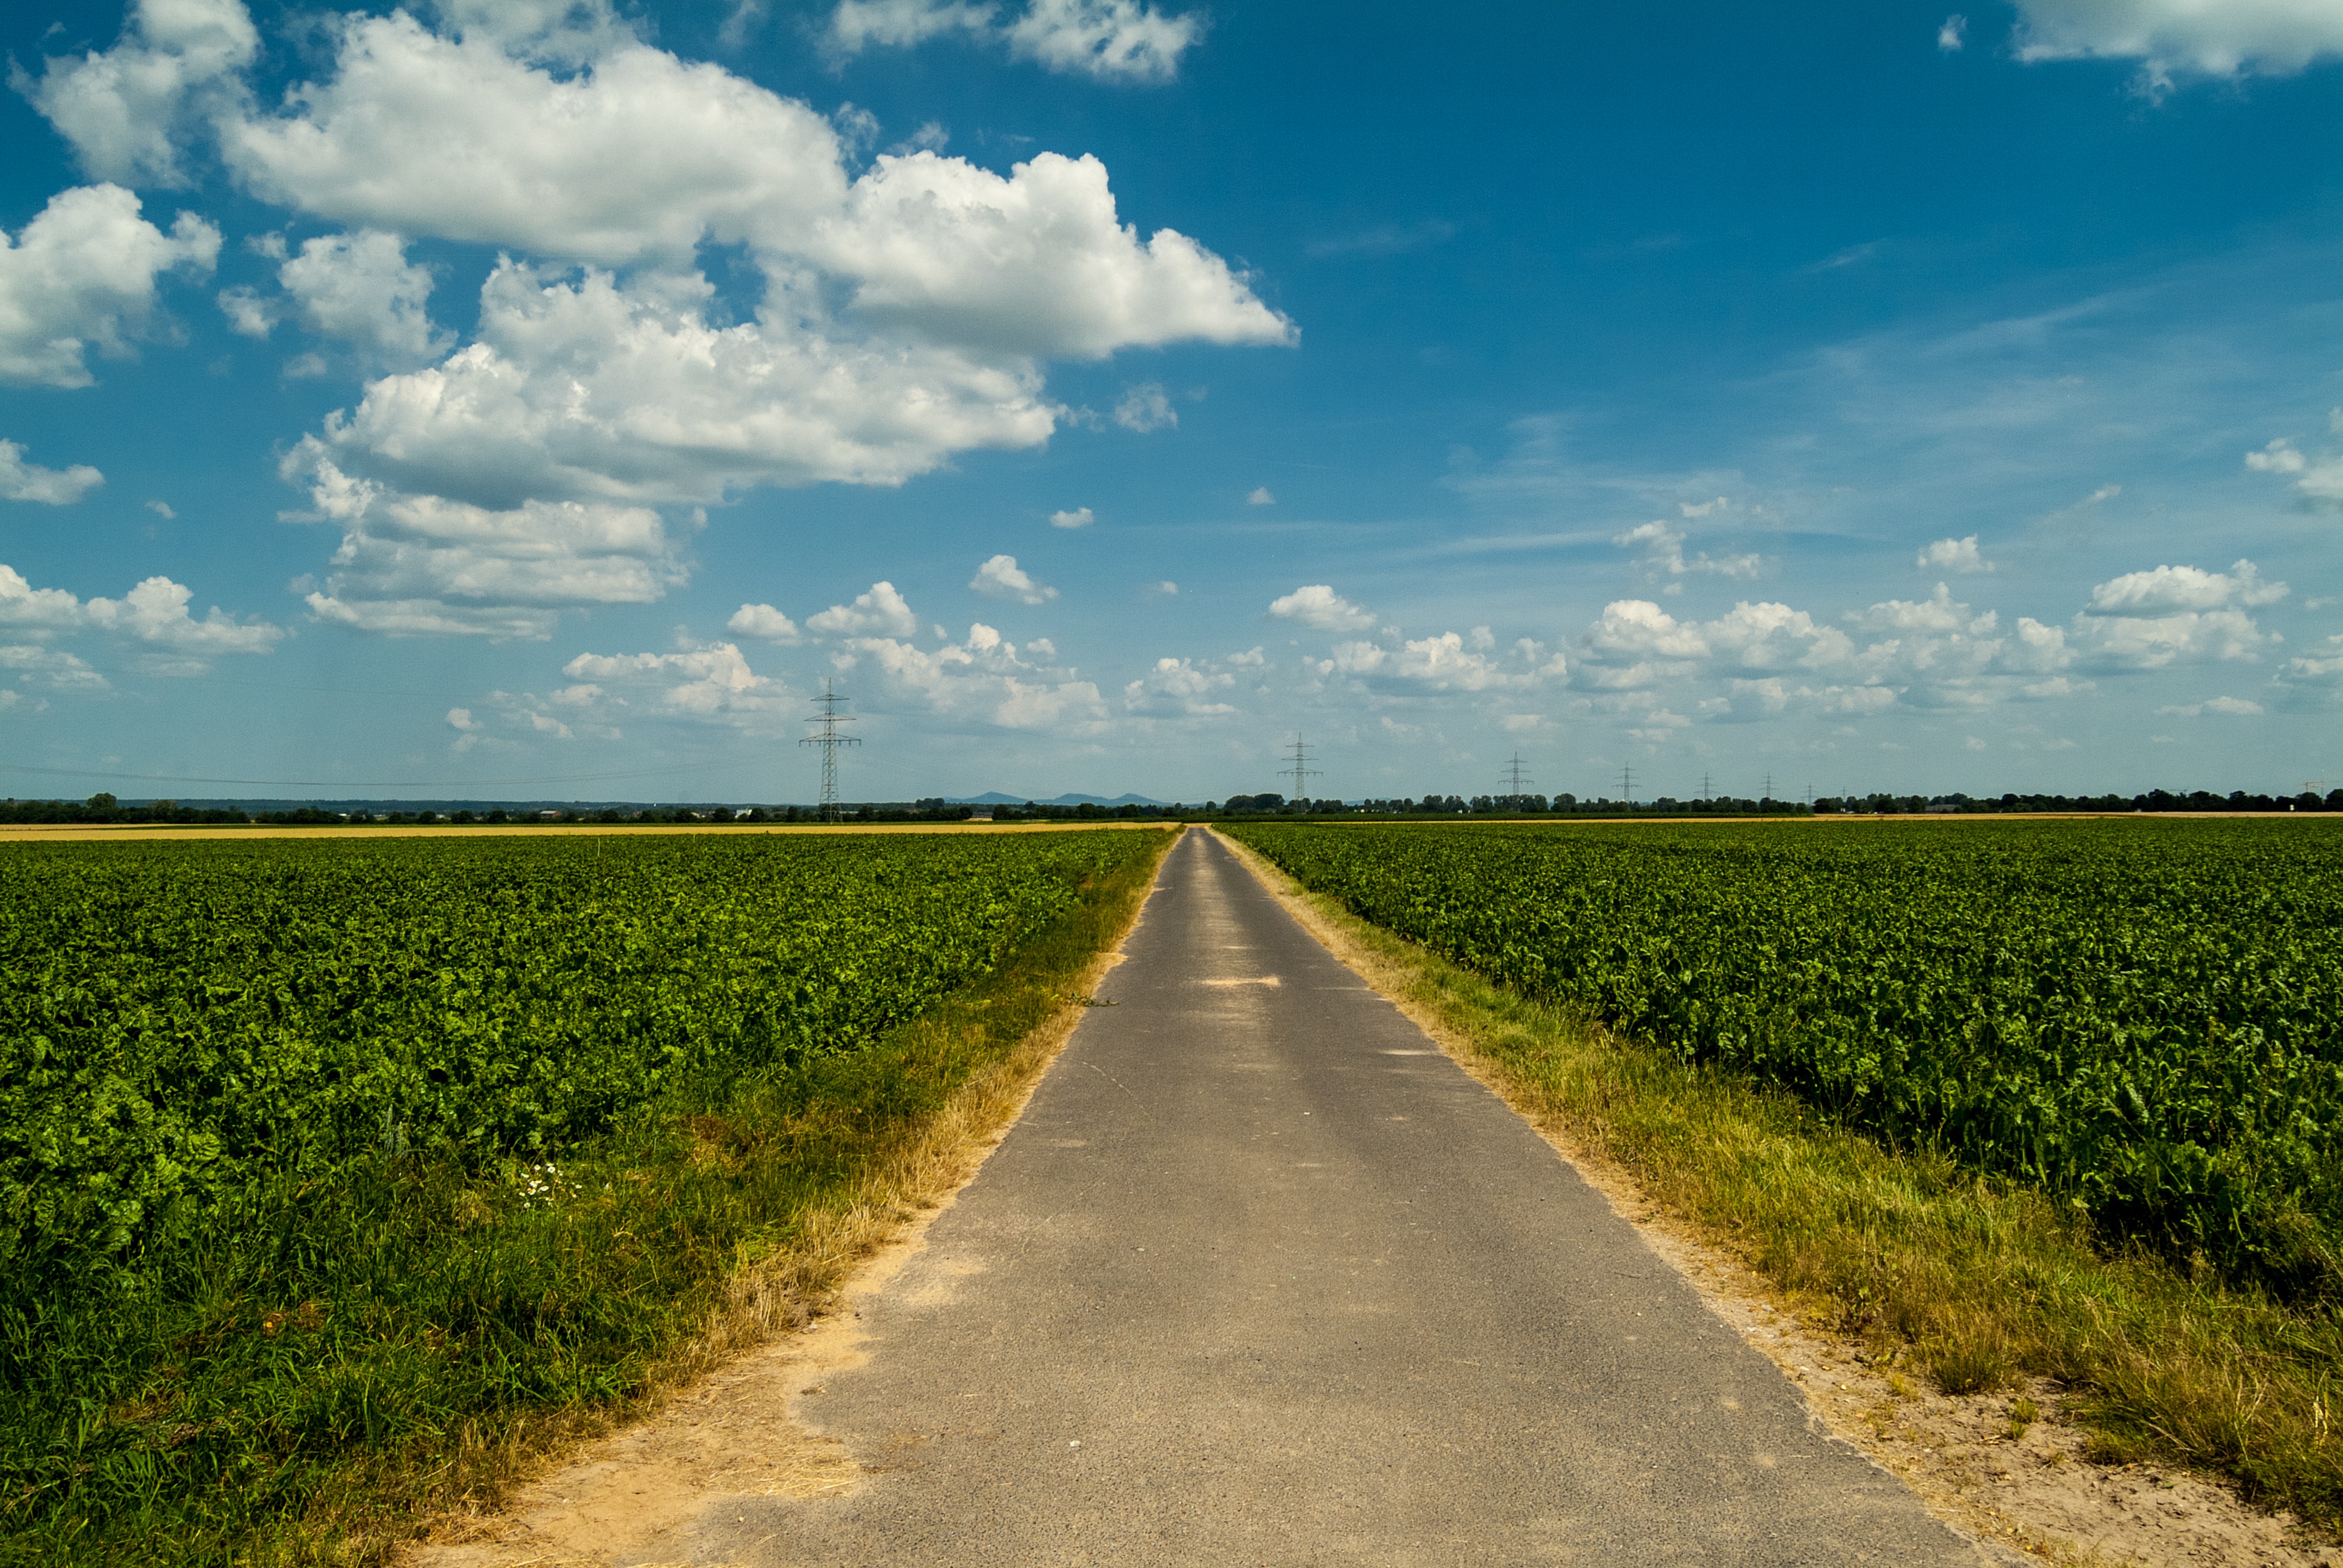
landscape, grass, horizon, cloud, sky, road, field, farm, meadow, prairie, sunlight, hill, highway, asphalt, dirt road, crop, soil, agriculture, plain, grassland, infrastructure, rural area, grass family